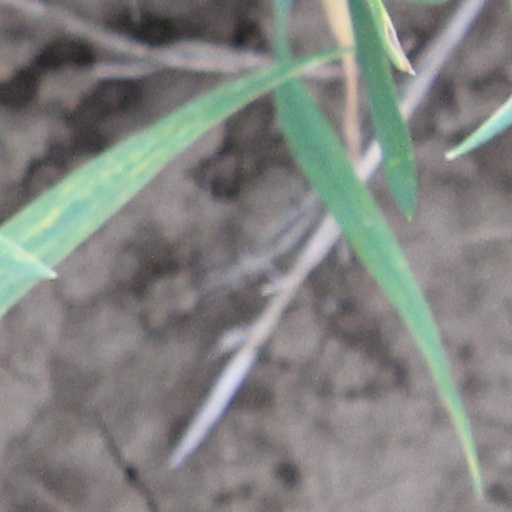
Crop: wheat